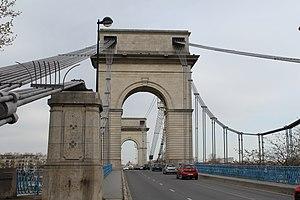
Pont du Port à l'Anglais, côté de Vitry-sur-Seine.
Interdit aux moins de 13 ans est un film français réalisé par Jean-Louis Bertuccelli, sorti en 1982 en France.